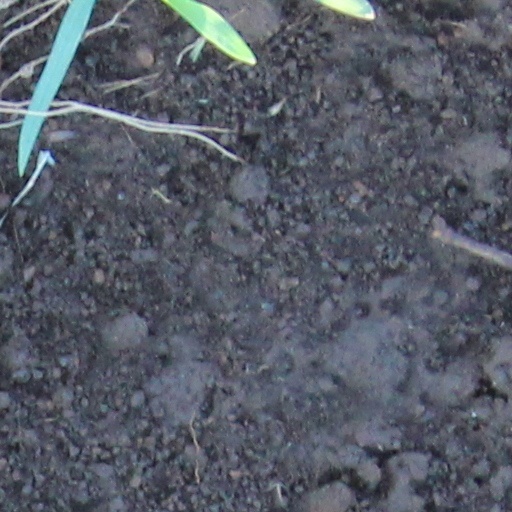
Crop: wheat